Castlerea

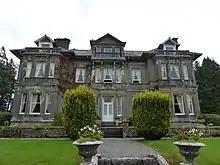
Clonalis House

Clonalis House, located in the west of Castlerea, is the ancestral home of the Clan O'Conor, the last of the High Kings of Ireland. The O'Connor dynasty produced eleven high kings of Ireland and twenty-four kings of Connacht.